1948 NCAA basketball championship game

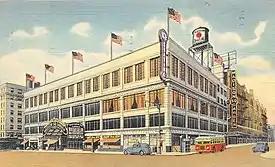
Madison Square Garden in New York City hosted the championship game.

The 1948 NCAA University Division Basketball Championship Game was the finals of the 1948 NCAA basketball tournament and it determined the national champion for the 1947-48 NCAA men's basketball season. The game was played on March 23, 1948, at Madison Square Garden in New York City. It featured the Kentucky Wildcats of the Southeastern Conference, and the Baylor Bears of the Southwest Conference.